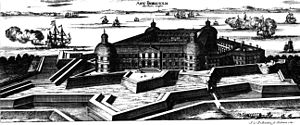
Borgholm Slot
Slottet som det så ud omkring år 1700. Fra Suecia antiqua et hodierna.
Borgholm Slot var et slot på Øland. Slotsruinerne ligger ved den nuværende by Borgholm.